2019 NASCAR K&N Pro Series West

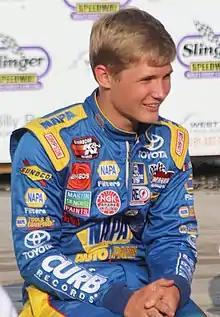
Derek Kraus, the 2019 K&N Pro Series West champion.

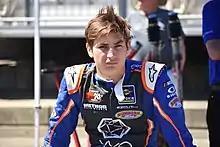
Jagger Jones finished second behind Kraus in the championship by 49 points.

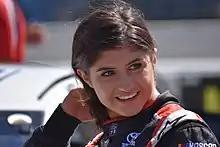
Hailie Deegan finished third in the championship.

The 2019 NASCAR K&N Pro Series West was the sixty-sixth season of the K&N Pro Series West, a regional stock car racing series sanctioned by NASCAR. It began with the Star Nursery 100 at the Las Vegas Motor Speedway dirt track on February 28, 2019, and concluded with the Arizona Lottery 100 at ISM Raceway on November 9, 2019. Derek Kraus was crowned the champion, ahead of Jagger Jones (who also won Rookie of the Year), Hailie Deegan, and Trevor Huddleston. Derek Thorn entered the season as the defending drivers' champion, but did not defend his championship, deciding instead to focus on super late model racing.